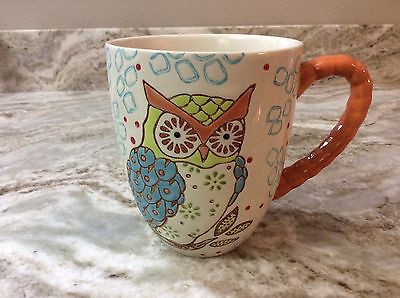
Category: mug